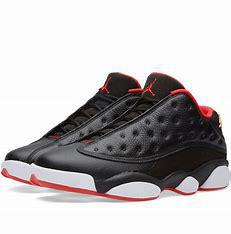
Brand: Jordan
Model: 13 Retro